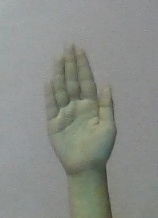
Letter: seen